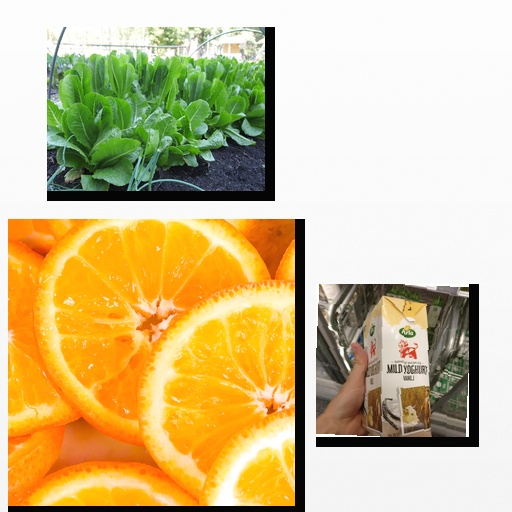
Food items: spinach, orange, vanilla_yoghurt